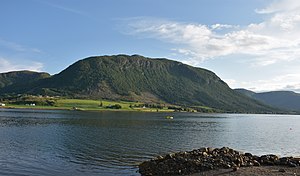
Malmefjorden
Malmefjorden med Røssholfjellet i baggrunden
Malmefjorden med Røssholfjellet i baggrunden
Malmefjorden er en fjordarm af Frænfjorden i Hustadvika kommune i Møre og Romsdal fylke i Norge. Fjorden går fire kilometer mod sydøst ind til Malme ved enden af fjorden.